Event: Nepal Earthquake
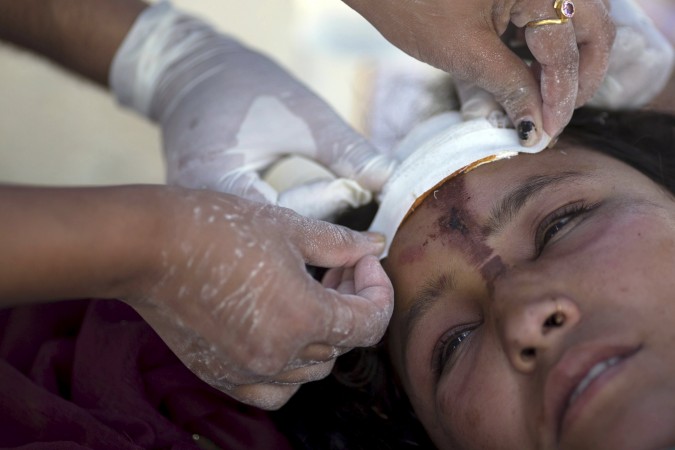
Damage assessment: no_damage